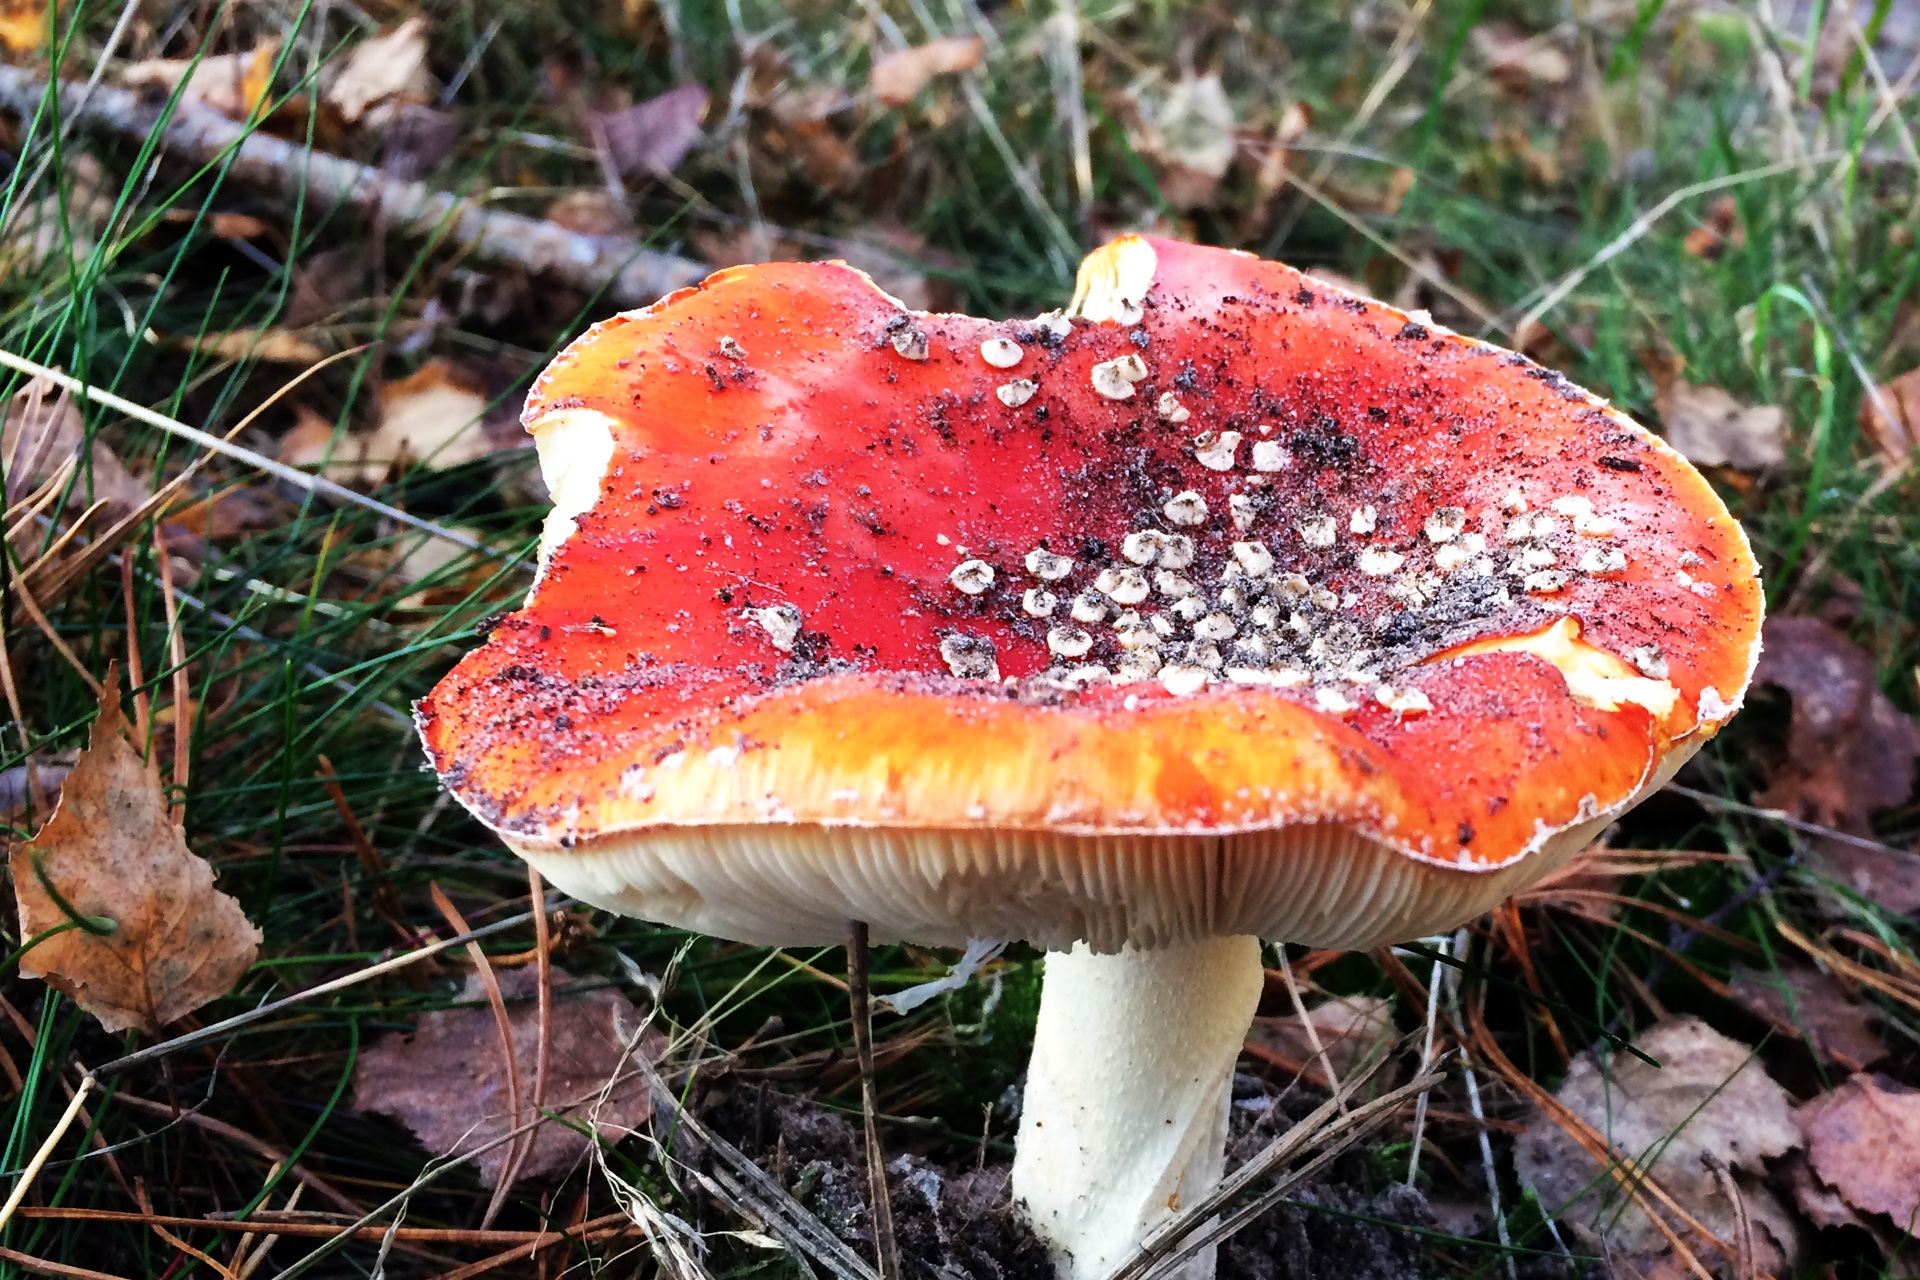
nature, forest, leaf, flower, autumn, mushroom, flora, season, fauna, fungus, mushrooms, agaric, bolete, macro photography, red with white dots, matsutake, edible mushroom, medicinal mushroom, agaricaceae, penny bun